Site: brandenburg
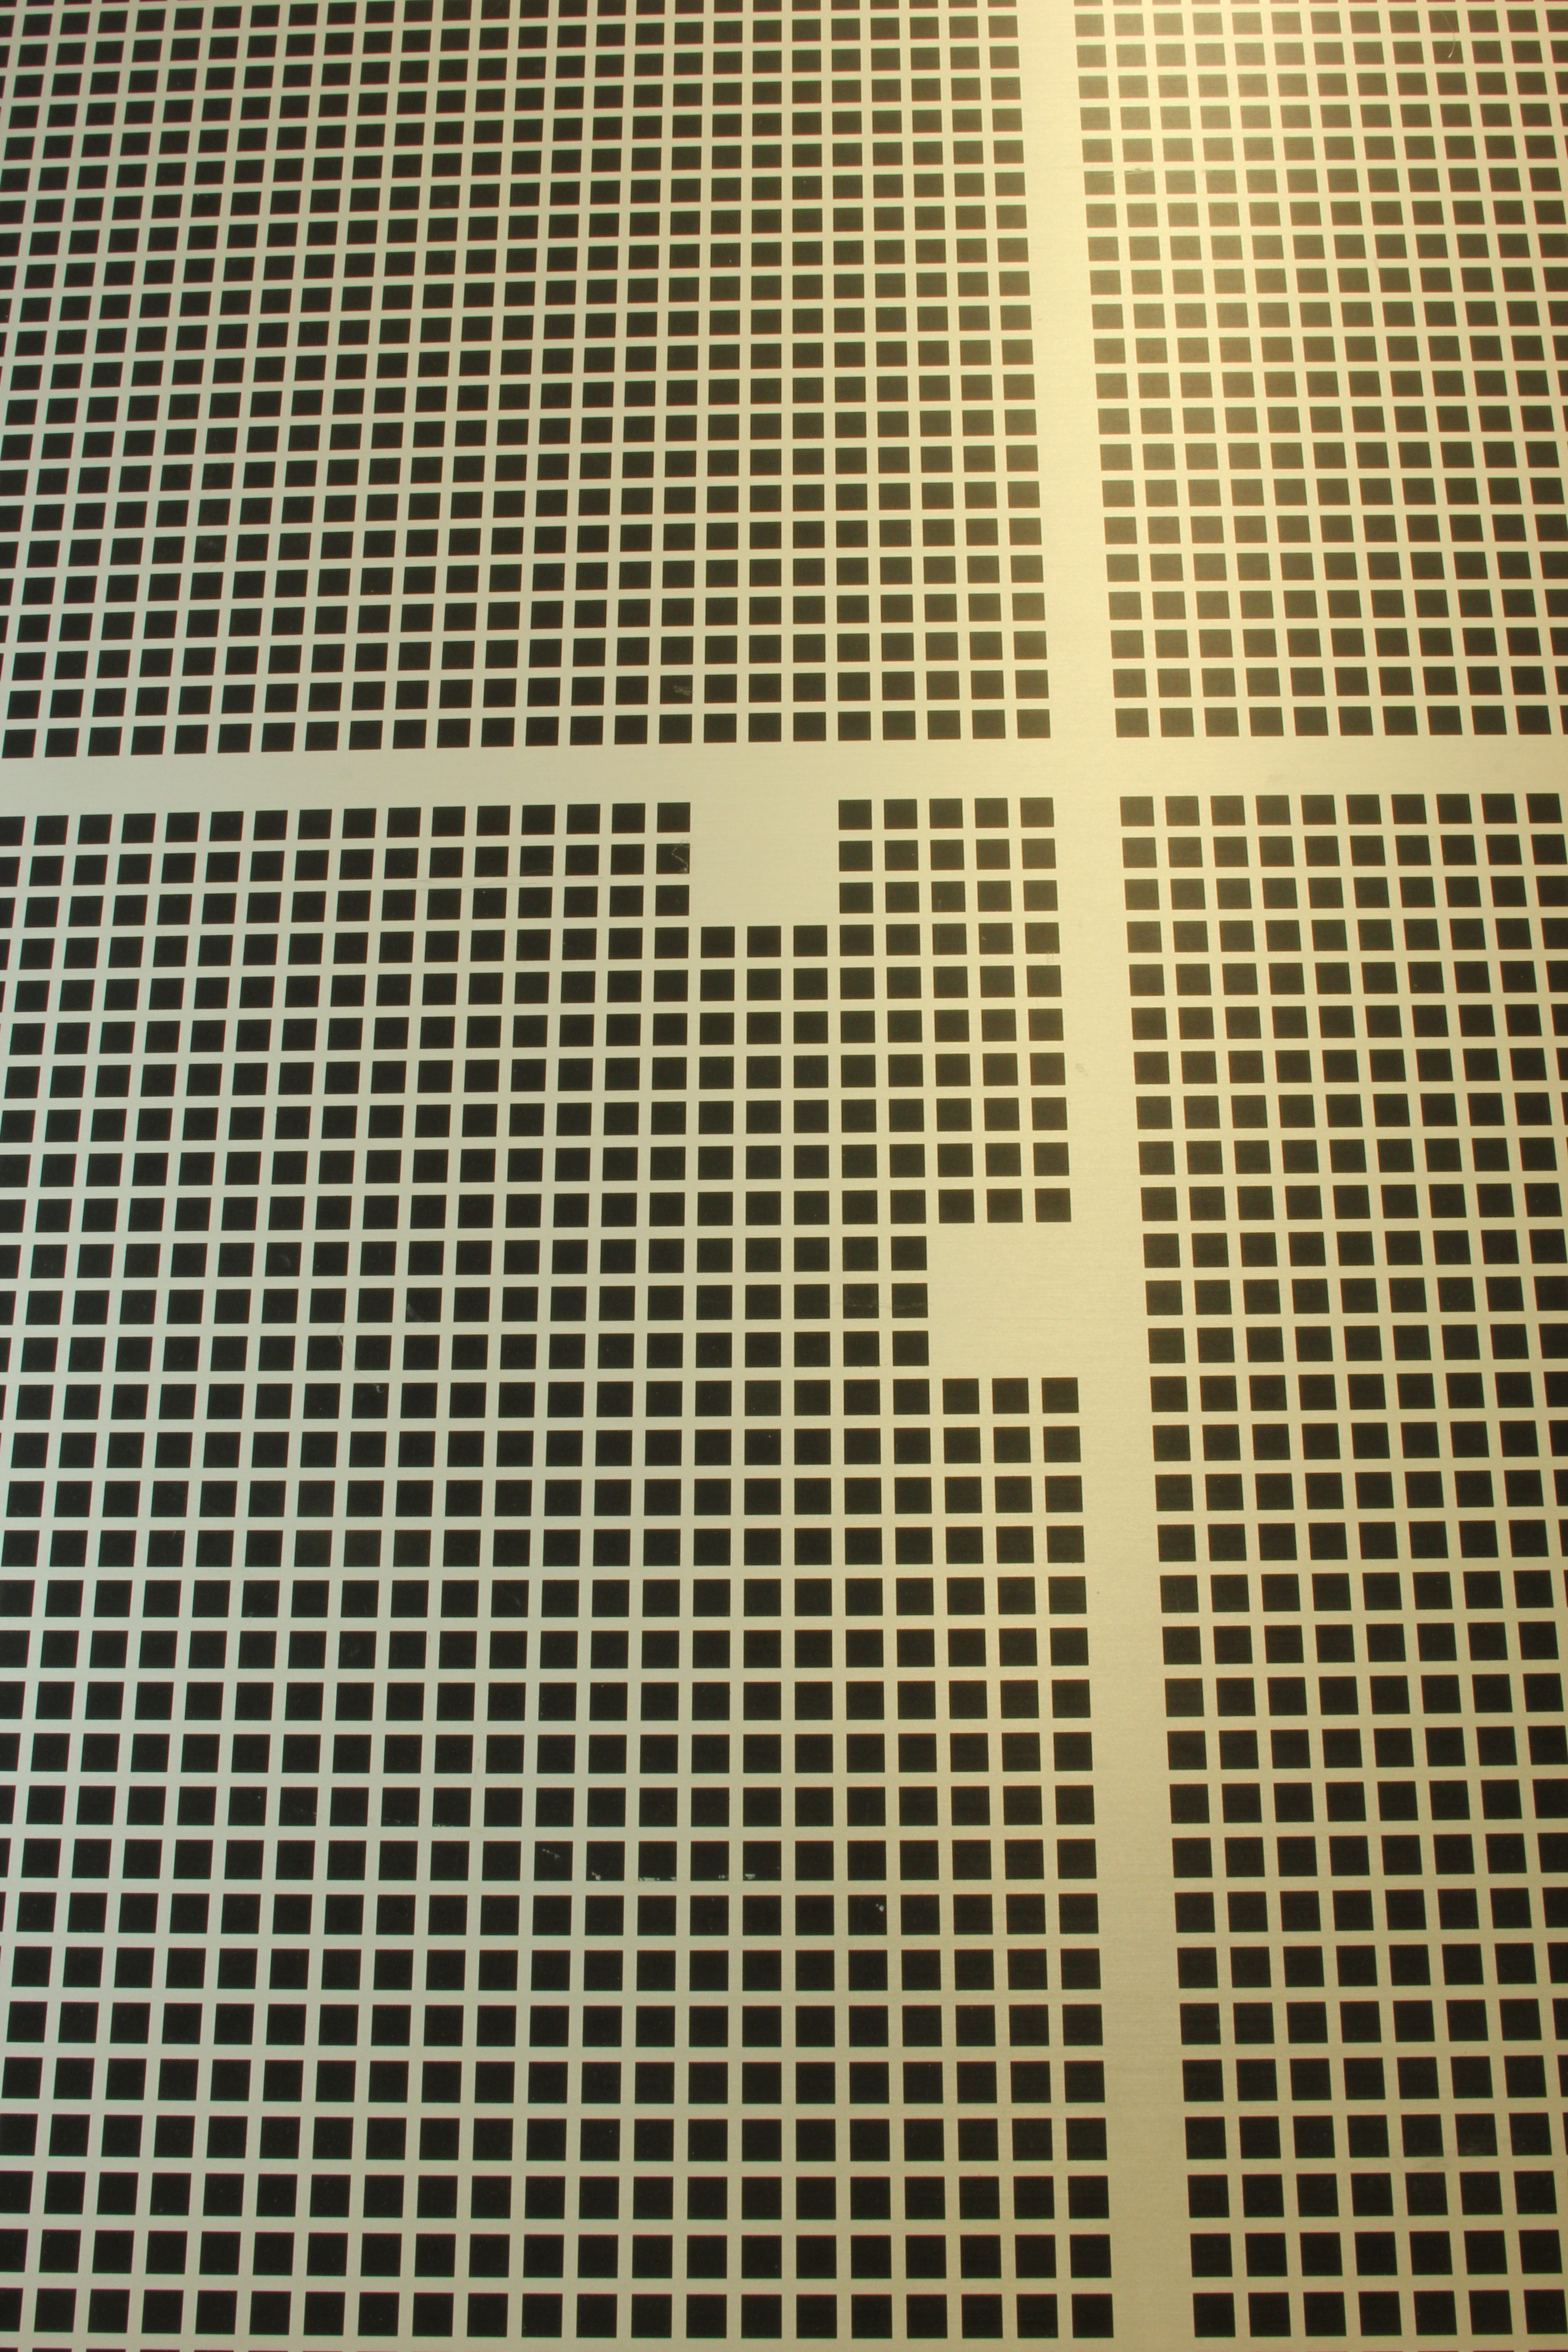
Growth stage (BBCH 72): Development of fruit